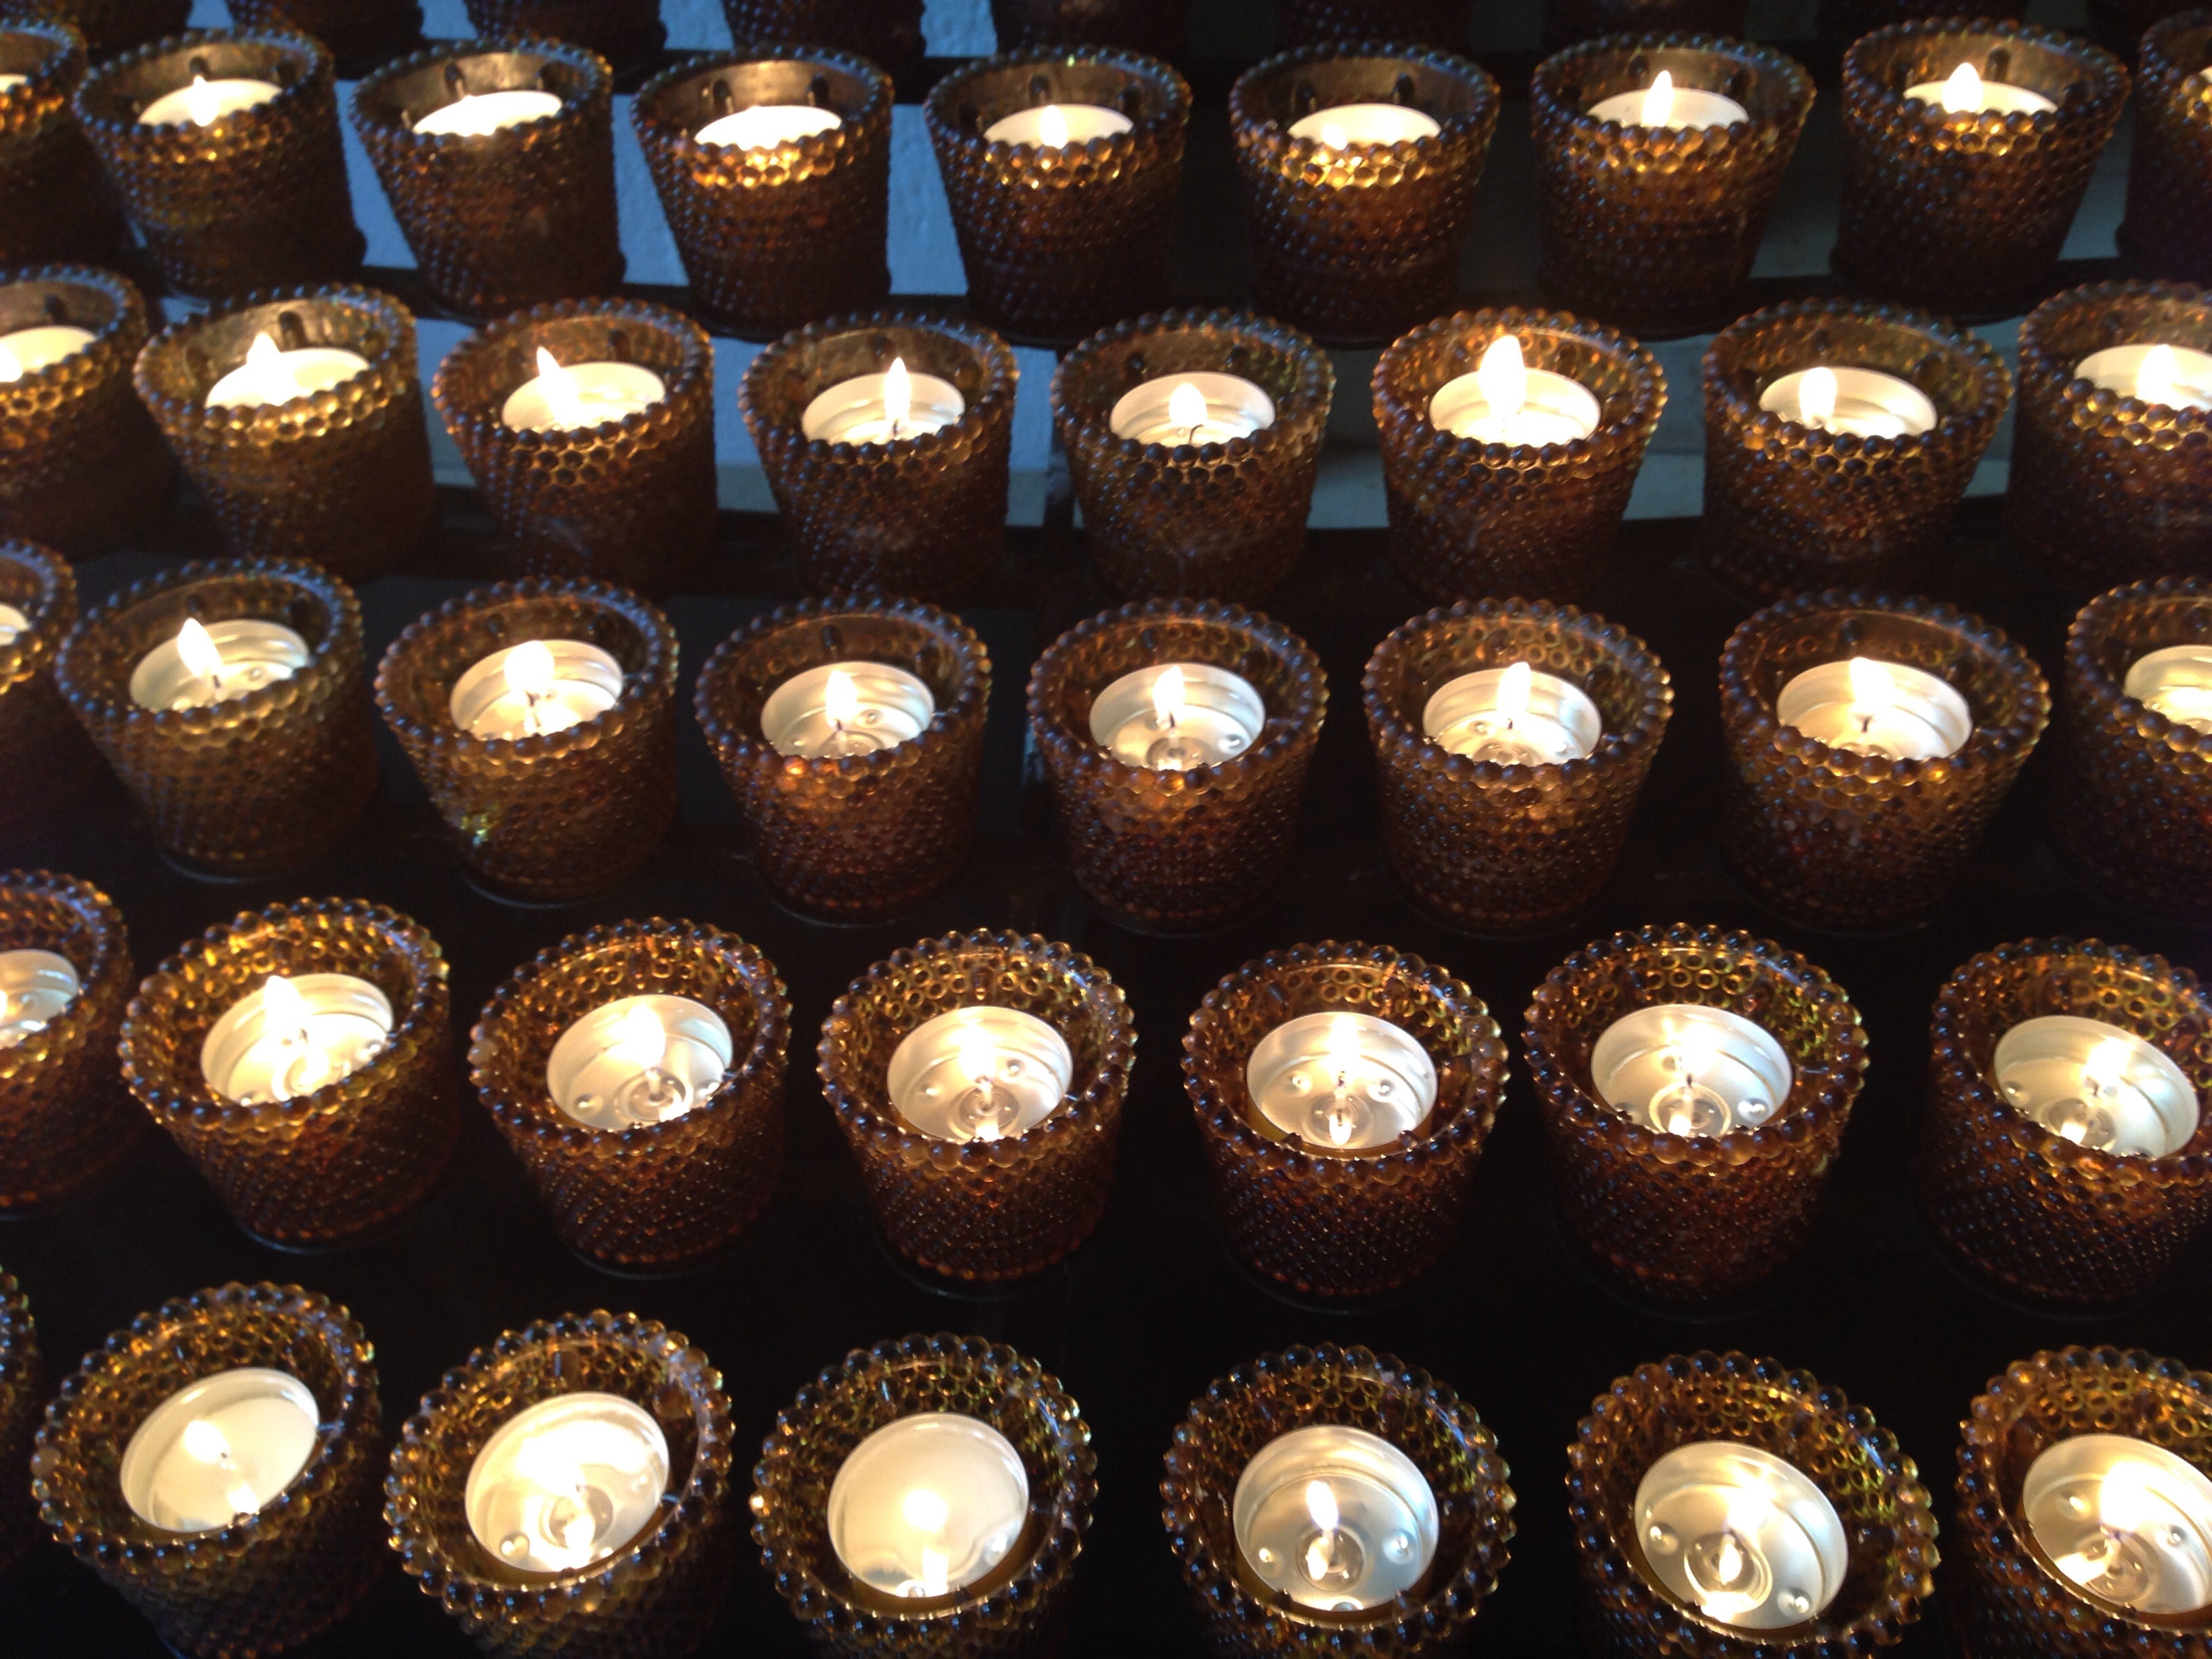
food, church, chocolate, dessert, close up, art, candles, faith, macro photography, tea lights